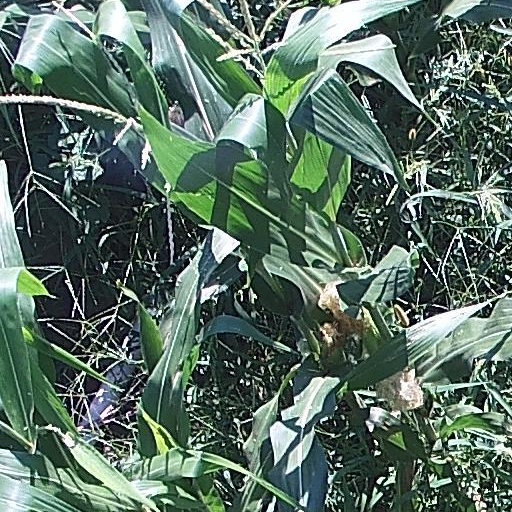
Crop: maize; corn